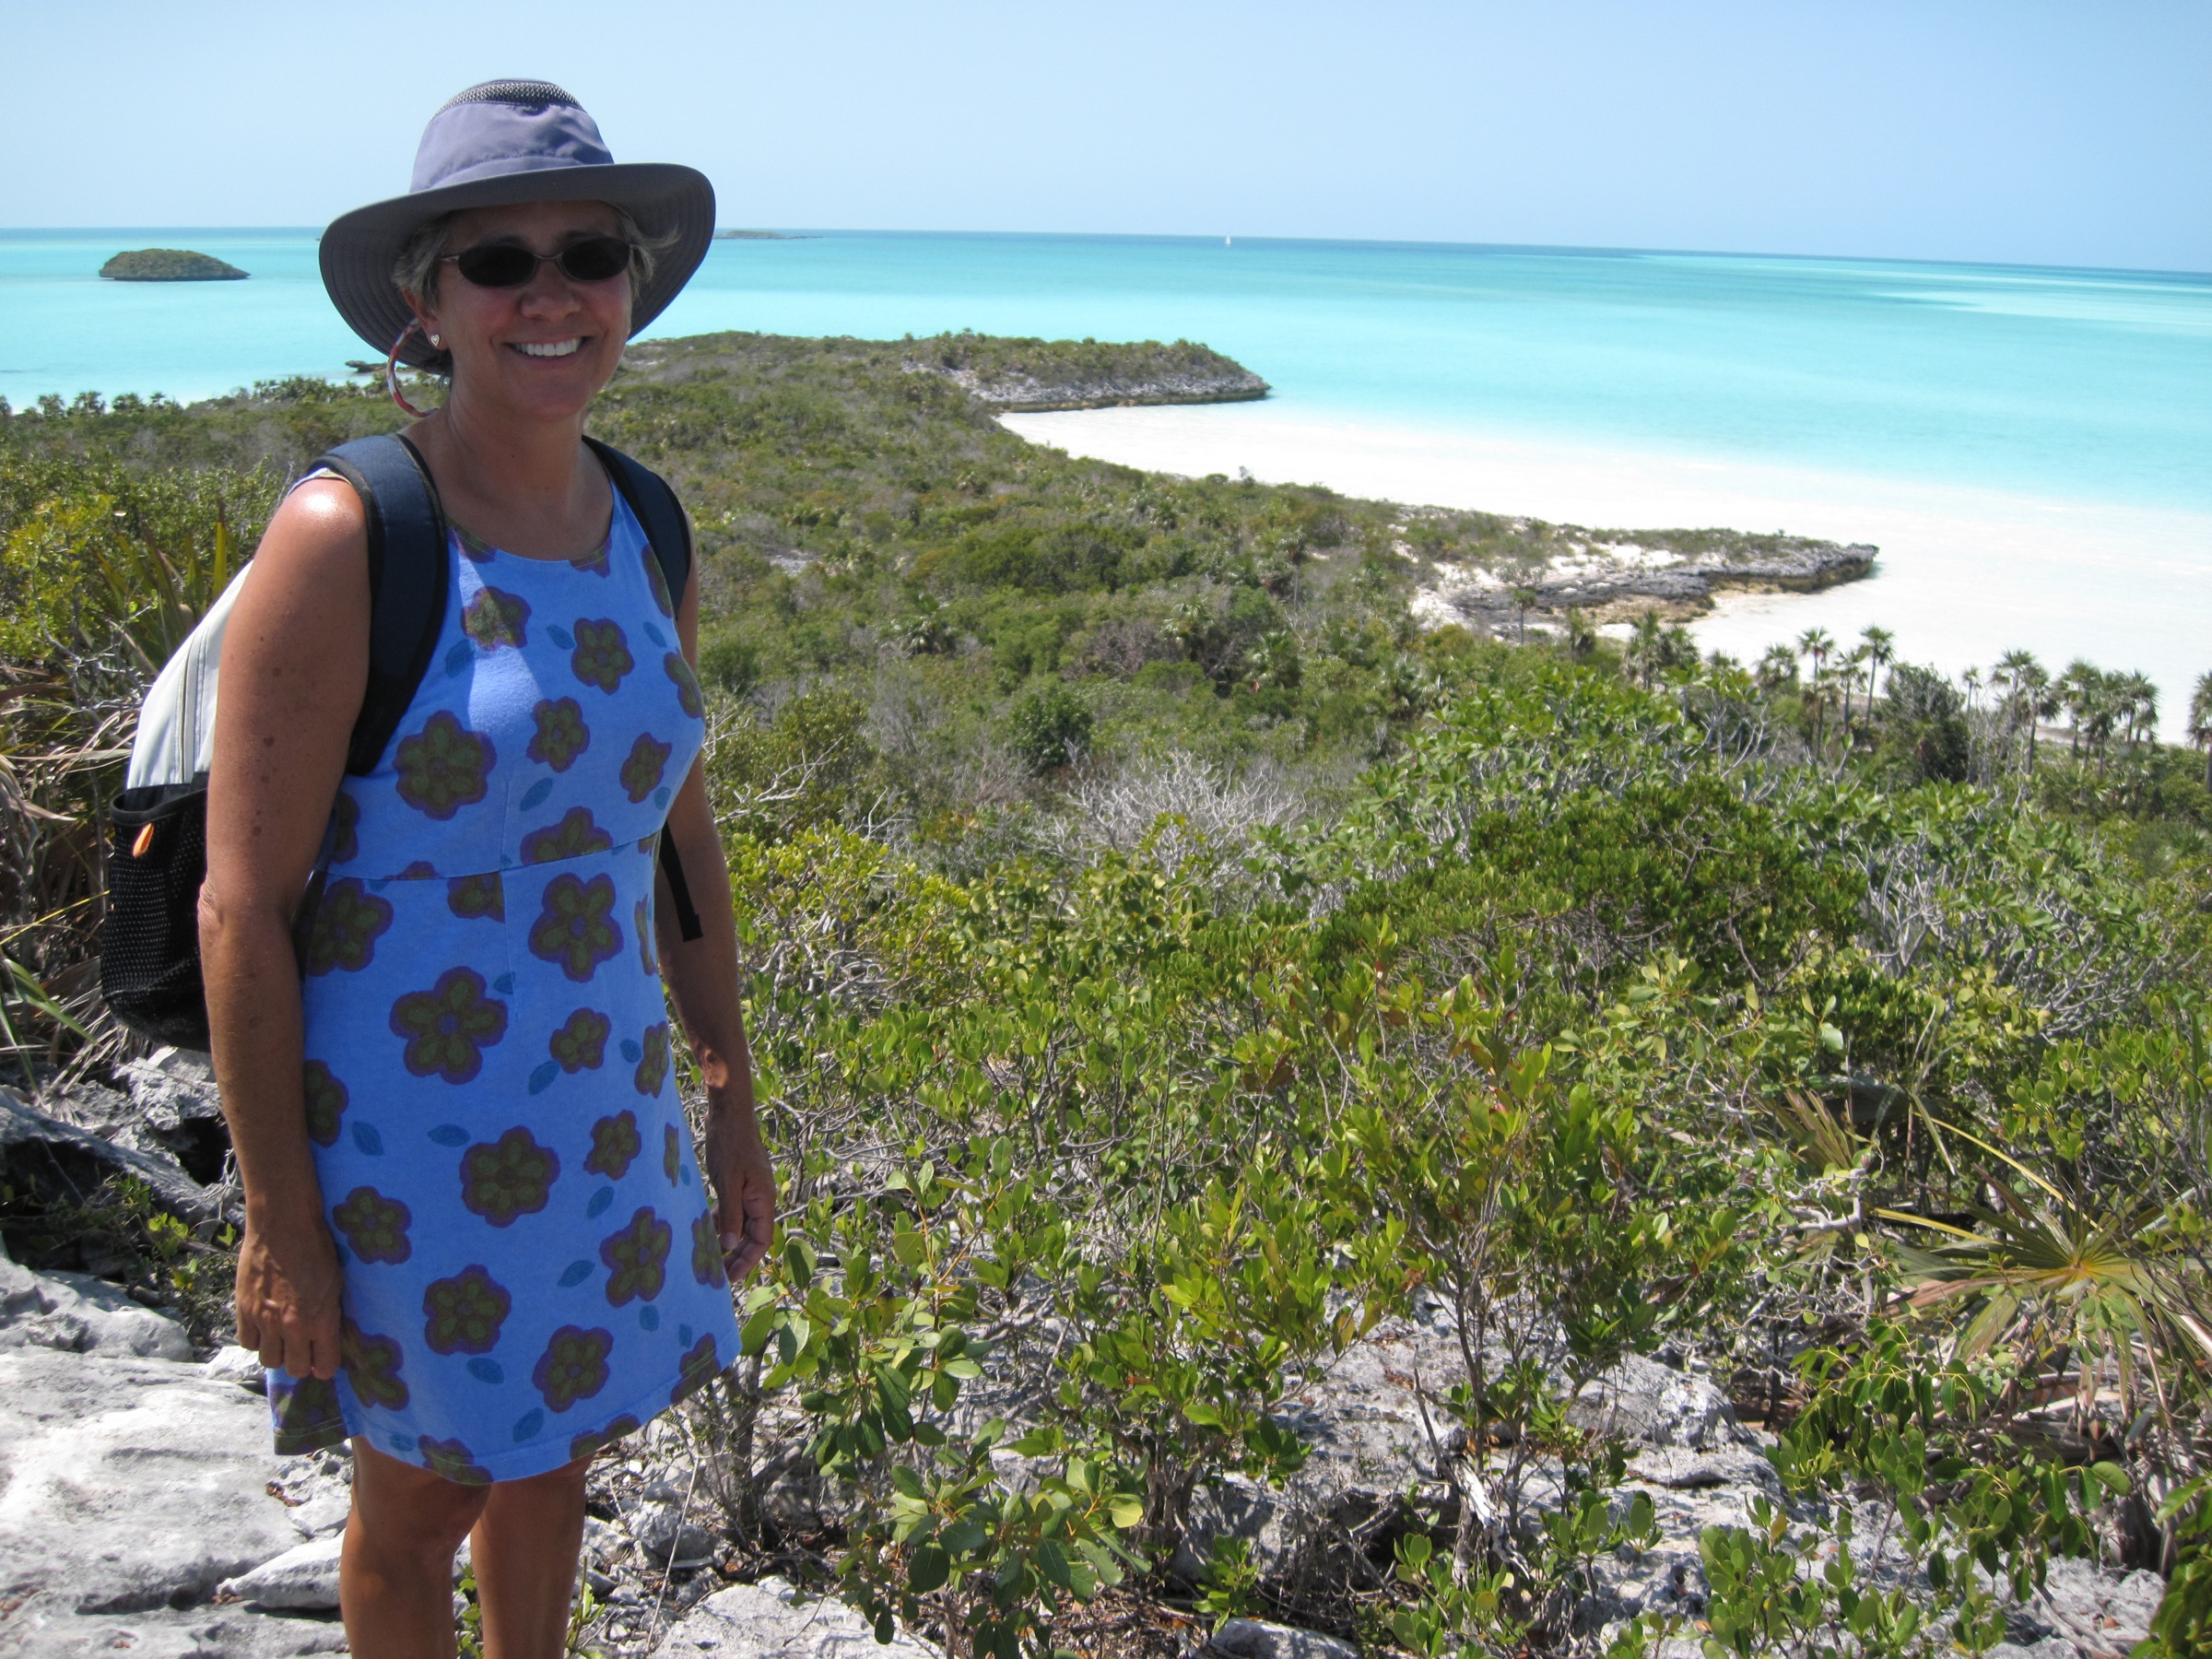
beach, sea, coast, ocean, shore, flower, vacation, bay, bahamas, cape